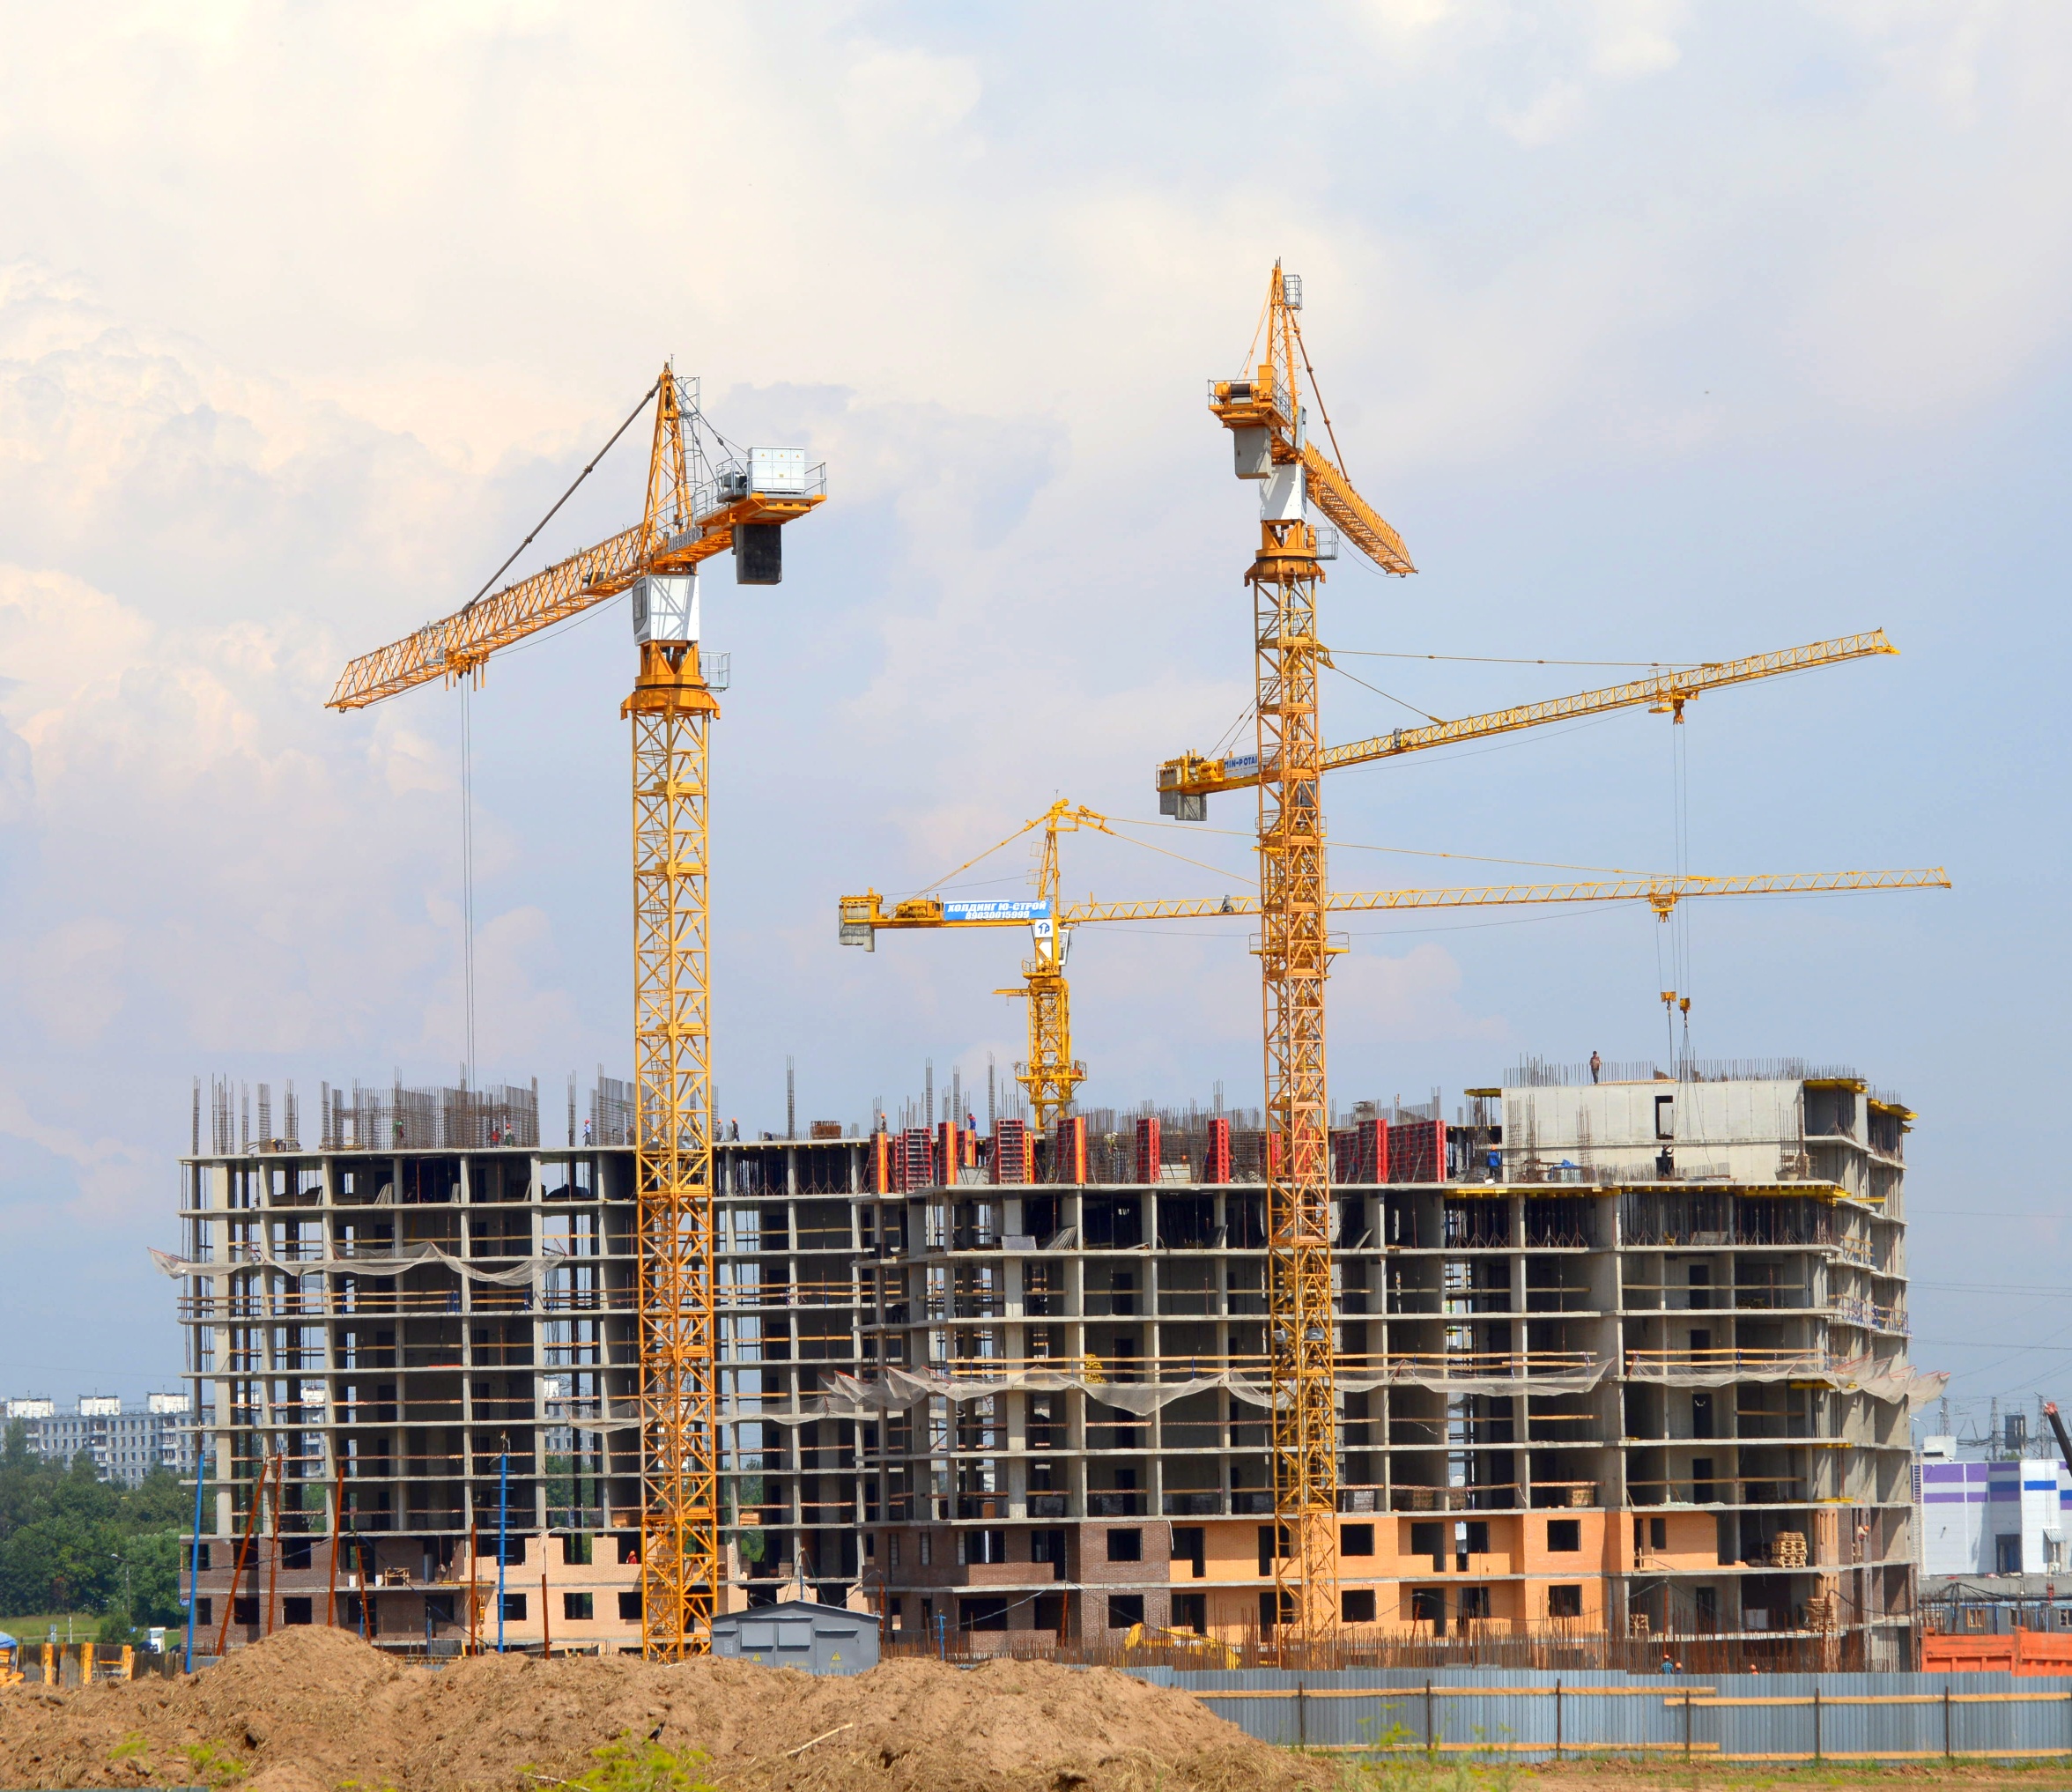
structure, europe, construction, vehicle, tower, mast, nikon, stadium, cool image, scaffolding, crane, nikkor, russia, d800, 70300mm, nikond800, 70300mmf4556gvr, moscowregion, construction equipment, outdoor structure